Denver Air Connection

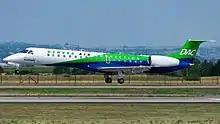
Denver Air Connection Embraer ERJ 145

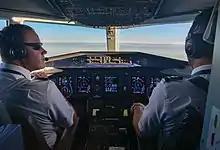
Cockpit view of a DAC Dornier 328JET inflight

Denver Air Connection is a subsidiary of Key Lime Air providing both charter and scheduled passenger air service.